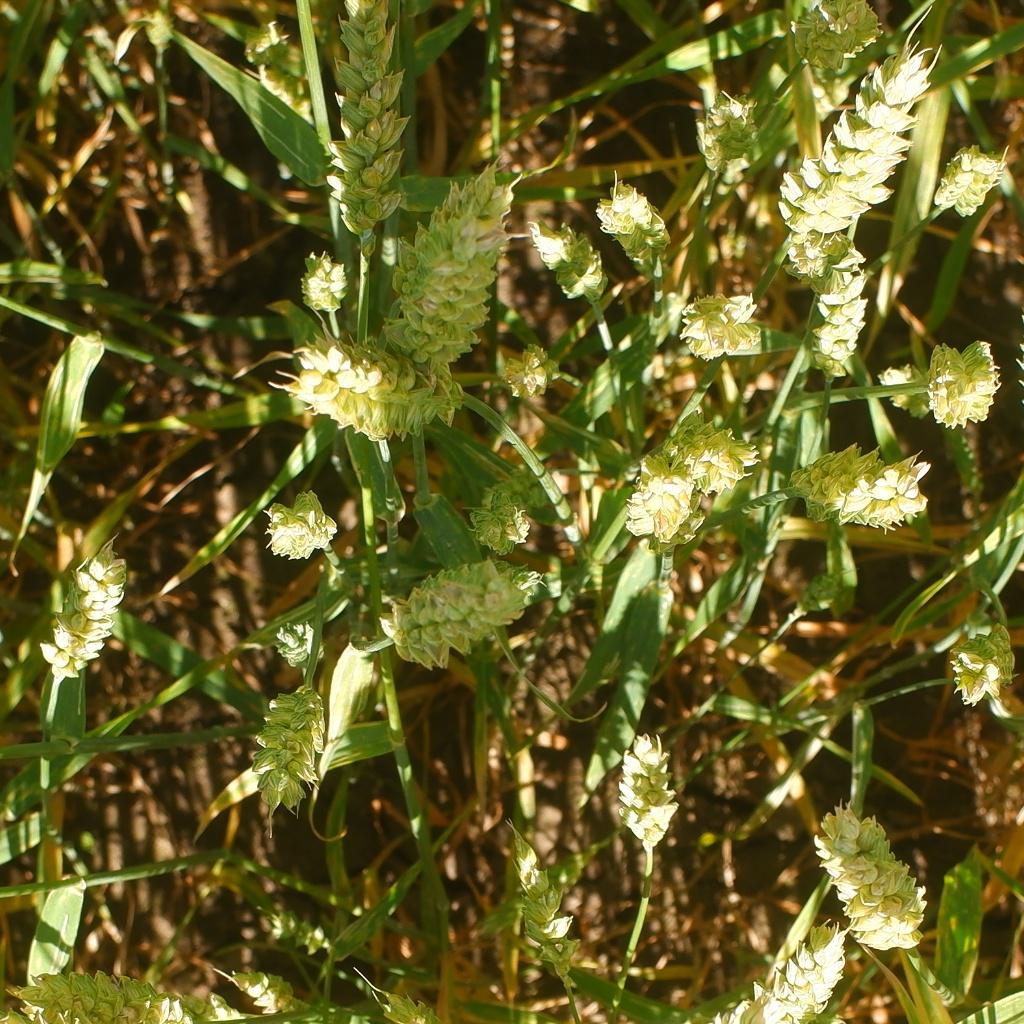
Country: Norway
Location: NMBU
Wheat development stage: Ripening